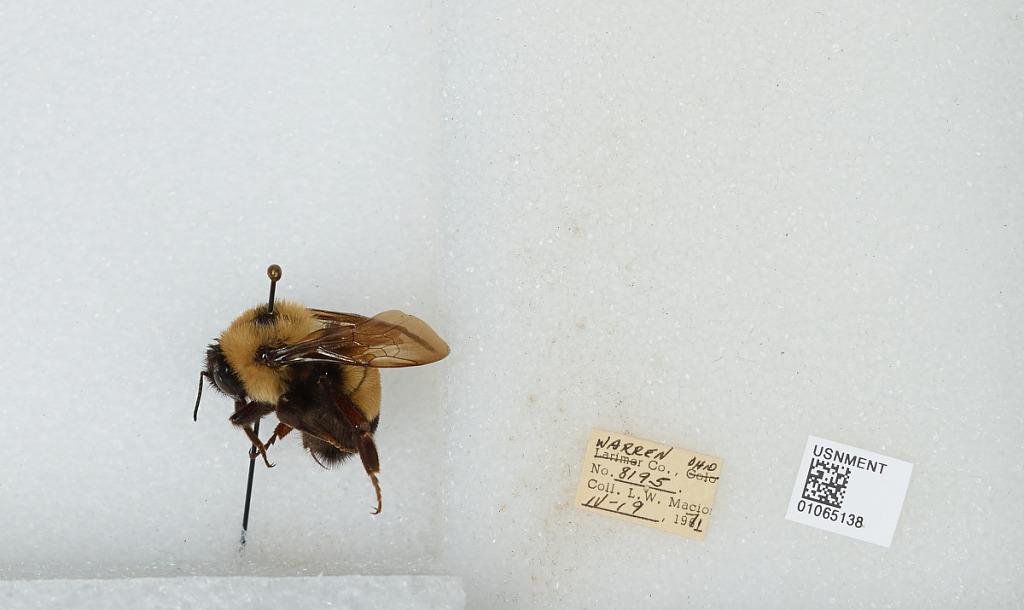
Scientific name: Bombus (Bombus) affinis Cresson
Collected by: L. Macior
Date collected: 1971-4-19
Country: United States
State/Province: Ohio
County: Warren
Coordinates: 39.4242, -84.1856